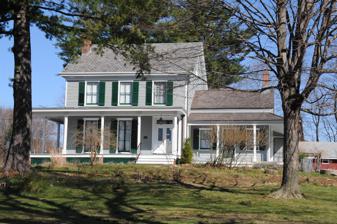
Building: Canfield-Morgan House
Country: United States of America
Year built: 1845
Historic house in New Jersey, United States United States historic place Canfield-Morgan House U.S. National Register of Historic Places New Jersey Register of Historic Places Show map of Essex County, New Jersey Show map of New Jersey Show map of the United States Location 899-903 Pompton Avenue (NJ 23), Cedar Grove, New Jersey Coordinates 40°51′48″N 74°13′56″W / 40.86333°N 74.23222°W / 40.86333; -74.23222 Area 16.5 acres (6.7 ha) Built 1845 Architectural style Mid 19th Century Revival NRHP reference No. 95001265 NJRHP No. 2814 Significant dates Added to NRHP November 7, 1995 Designated NJRHP September 21, 1995 Canfield-Morgan House , is located in Cedar Grove , Essex County , New Jersey , United States. The building was built in 1845 and was added to the National Register of Historic Places on November 7, 1995. See also National Register of Historic Places listings in Essex County, New Jersey References